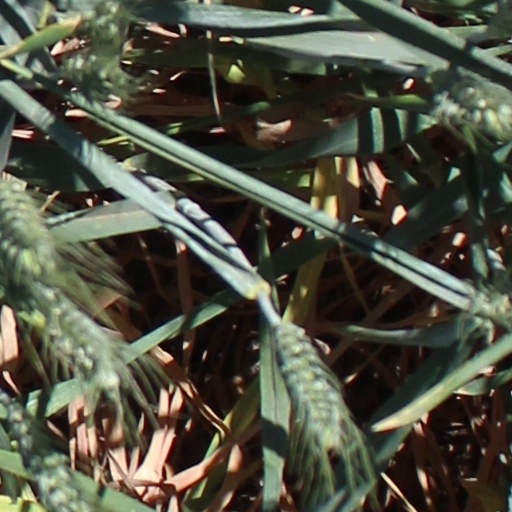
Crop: wheat